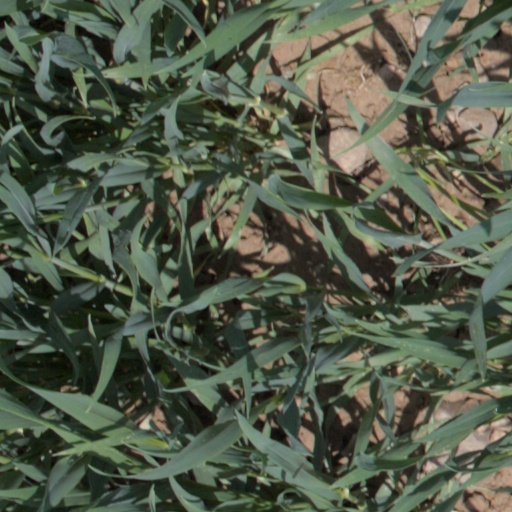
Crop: wheat